ThinkVision

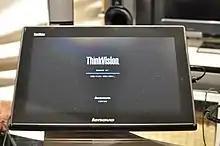
ThinkVision LT1423p

In January 2013 Lenovo announced the ThinkVision LT1423p, a mobile touchscreen display designed for use with Microsoft's Windows 8 operating system. The LT1423p is a 13.3-inch AH-IPS display with 1600x900 resolution. The face of the device is Gorilla Glass in order to make it more durable. Pen-based and multitouch finger-based input are both supported. Wired and wireless versions are available. The wireless version supports WiFi and USB 3.0 connections. The wired version uses USB for both data and power.